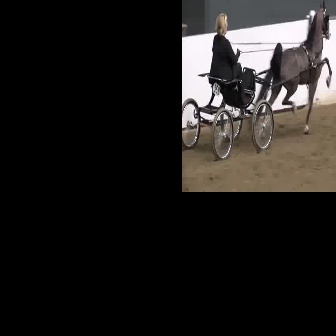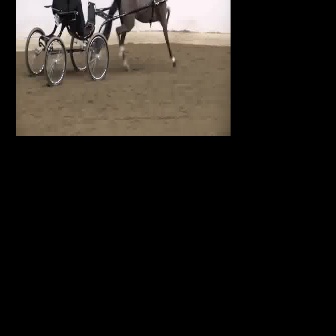
  Please identify the target specified by the bounding box [181,67,274,159] in the first image and locate it in the second image. Return the coordinates in [x_min,y_min,x_max,y_max] format.
Answer: [24,0,109,85]